Yom Kippur War

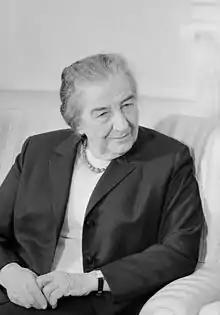
Upon learning of the impending attack, Prime Minister of Israel Golda Meir made the controversial decision not to launch a pre-emptive strike.

Prime Minister Golda Meir, Minister of Defense Moshe Dayan and Chief of General Staff David Elazar met at 8:05 am on the morning of Yom Kippur, six hours before the war began. Elazar proposed a mobilization of the entire air force and four armored divisions, or 100,000 to 120,000 troops, while Dayan favored a mobilization of the air force and two armored divisions, or around 70,000 troops. Meir chose Elazar's proposal. Elazar argued in favor of a pre-emptive attack against Syrian airfields at noon, Syrian missiles at 3:00 pm, and Syrian ground forces at 5:00 pm: